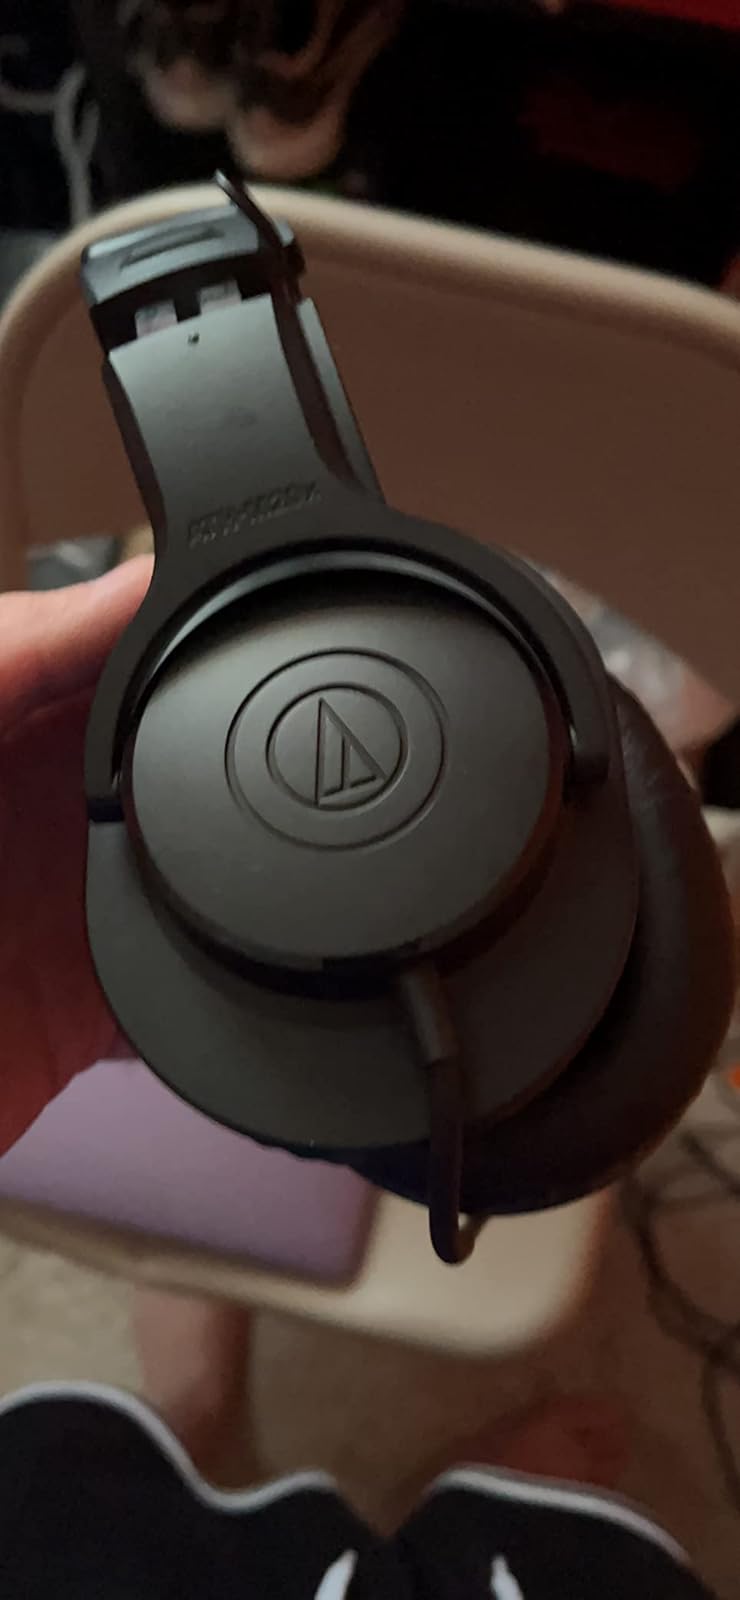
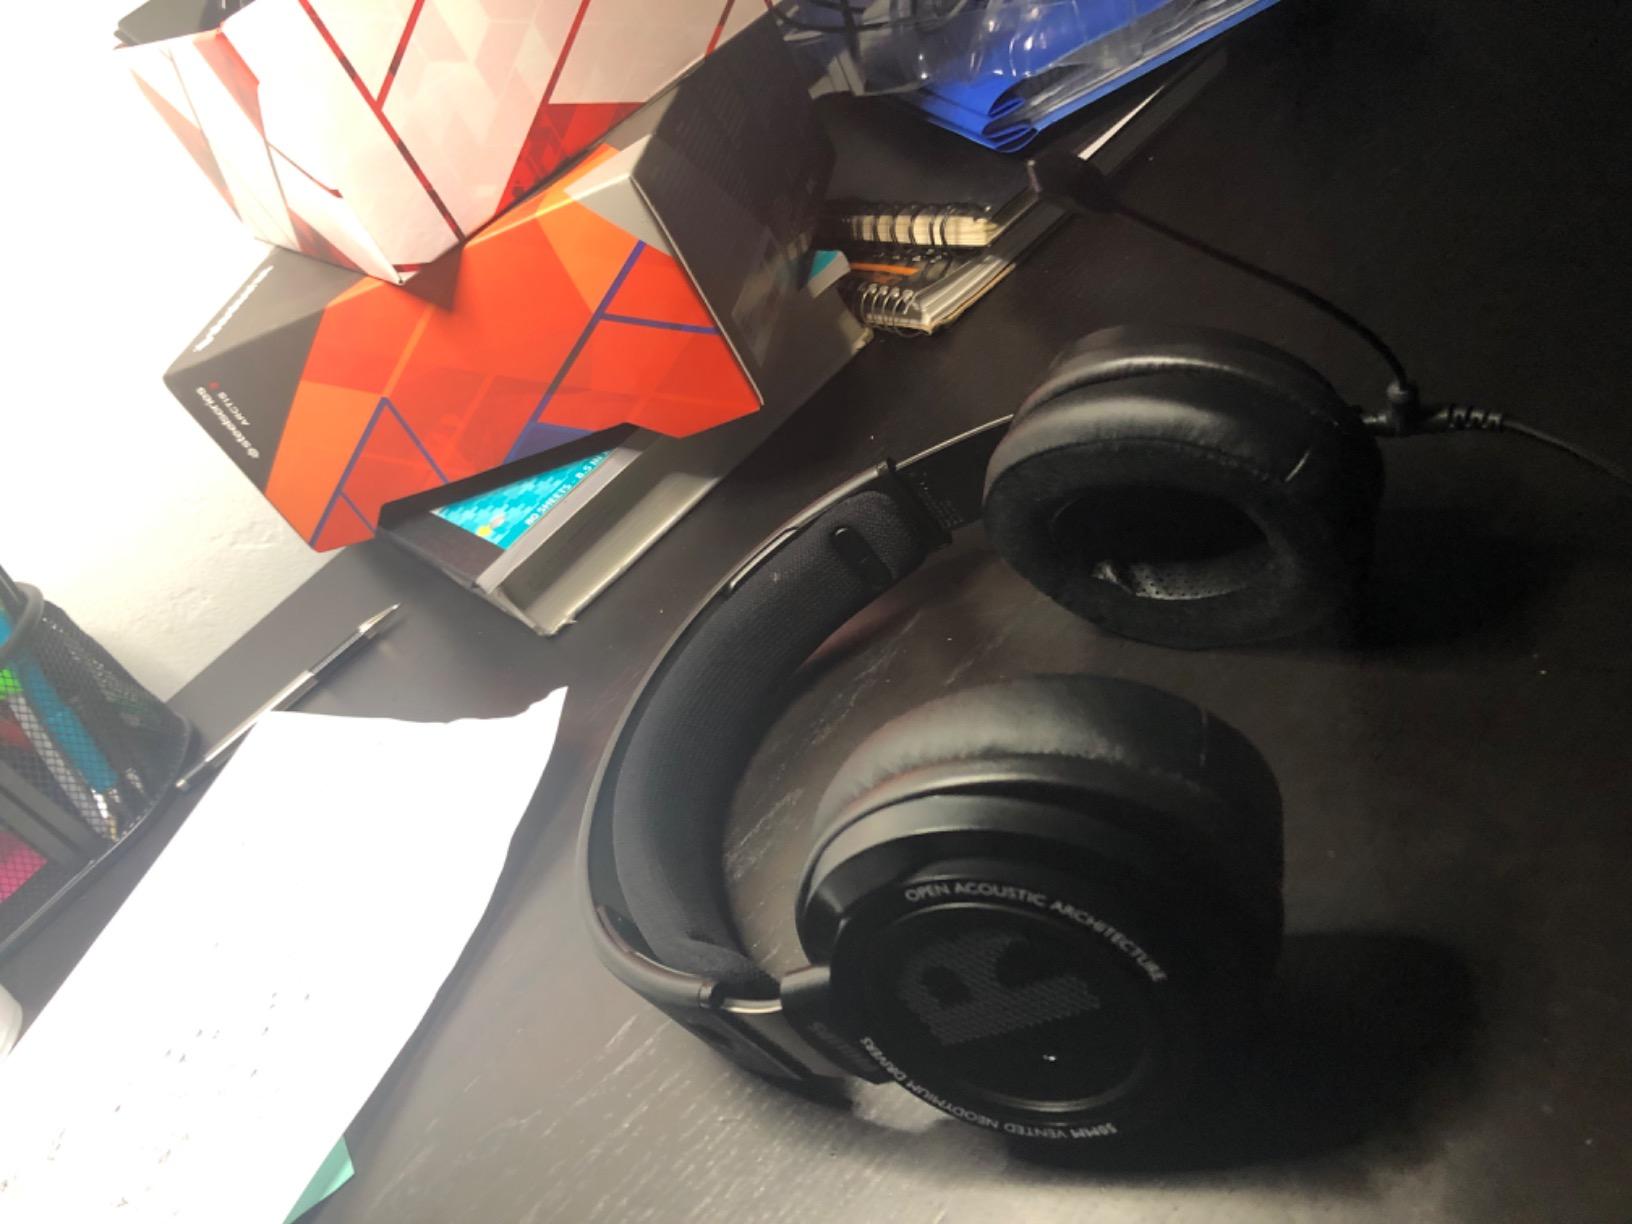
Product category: headphones
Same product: no